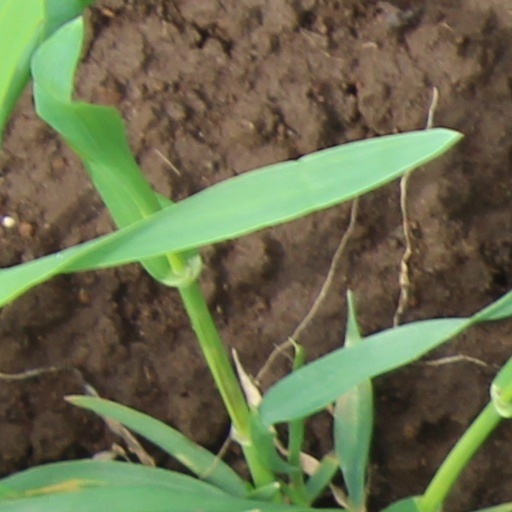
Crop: wheat